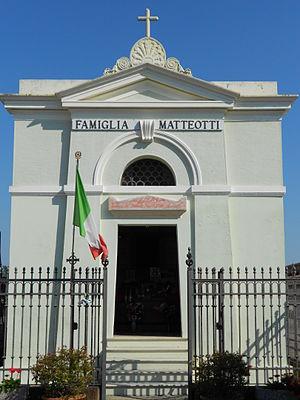
Giacomo Matteotti, né le 22 mai 1885 à Fratta Polesine en Vénétie et assassiné à Rome le 10 juin 1924, est un député socialiste italien.